State Route 343 (New York−Connecticut)

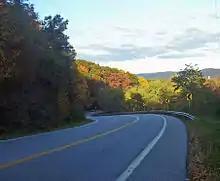
A curving highway descending into the left of the image surrounded by woods, some of which are showing fall color. Mountains loom in the distance on the right.

Northwest of Dover Plains, NY 343 turns to the northeast and passes into the town of Amenia. As it does so, it intersects reference route NY 980G, which is signed to service NY 22 southbound. Just east of the town line, NY 343 intersects NY 22. NY 343 turns north onto NY 22, and the joined routes pass to the west of a series of moderately-sized mountains as they head through regions of rural farms, fields and homes. The roads parallel the Tenmile River and soon intersect with CR 81 (a former routing of NY 22) south of the hamlet of Wassaic. After passing through Wassaic, the roads cross Wassaic Creek and enter a small valley, soon passing the Wassaic Train Station and continuing northward towards the hamlet of Amenia.